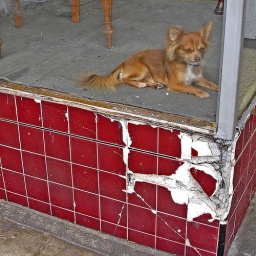
sitting in a window 2